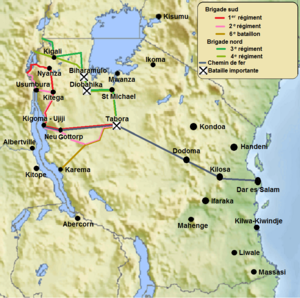
Campagne de 1916 de la Force publique en Afrique orientale allemande
Les Campagnes d'Afrique de l'Est sont les opérations militaires de la Force publique du Congo belge en Afrique de l'Est pendant les Première et Seconde Guerres mondiales.